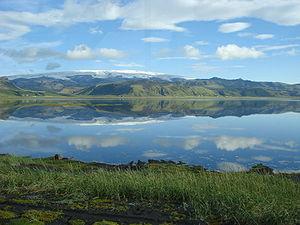
Le Katla est un volcan d'Islande recouvert par le Mýrdalsjökull, une calotte glaciaire du Sud du pays. Il est situé à l'est de l'Eyjafjöll, un autre volcan considéré comme lié au Katla. Il s'agit d'un des volcans les plus actifs et des plus destructeurs d'Islande, à l'origine de plusieurs jökulhlaups.
Le Suðurland est l'une des huit régions de l'Islande. Son chef-lieu est Selfoss.